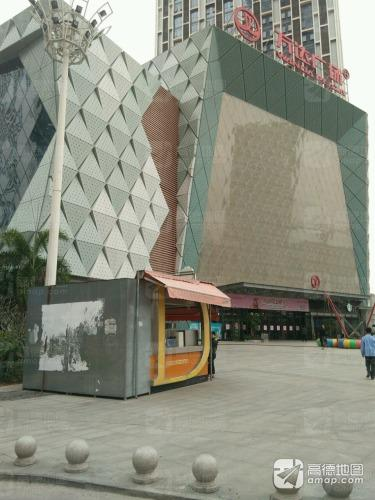
地标名称：广州番禺万达广场
所在城市：广州市·番禺区